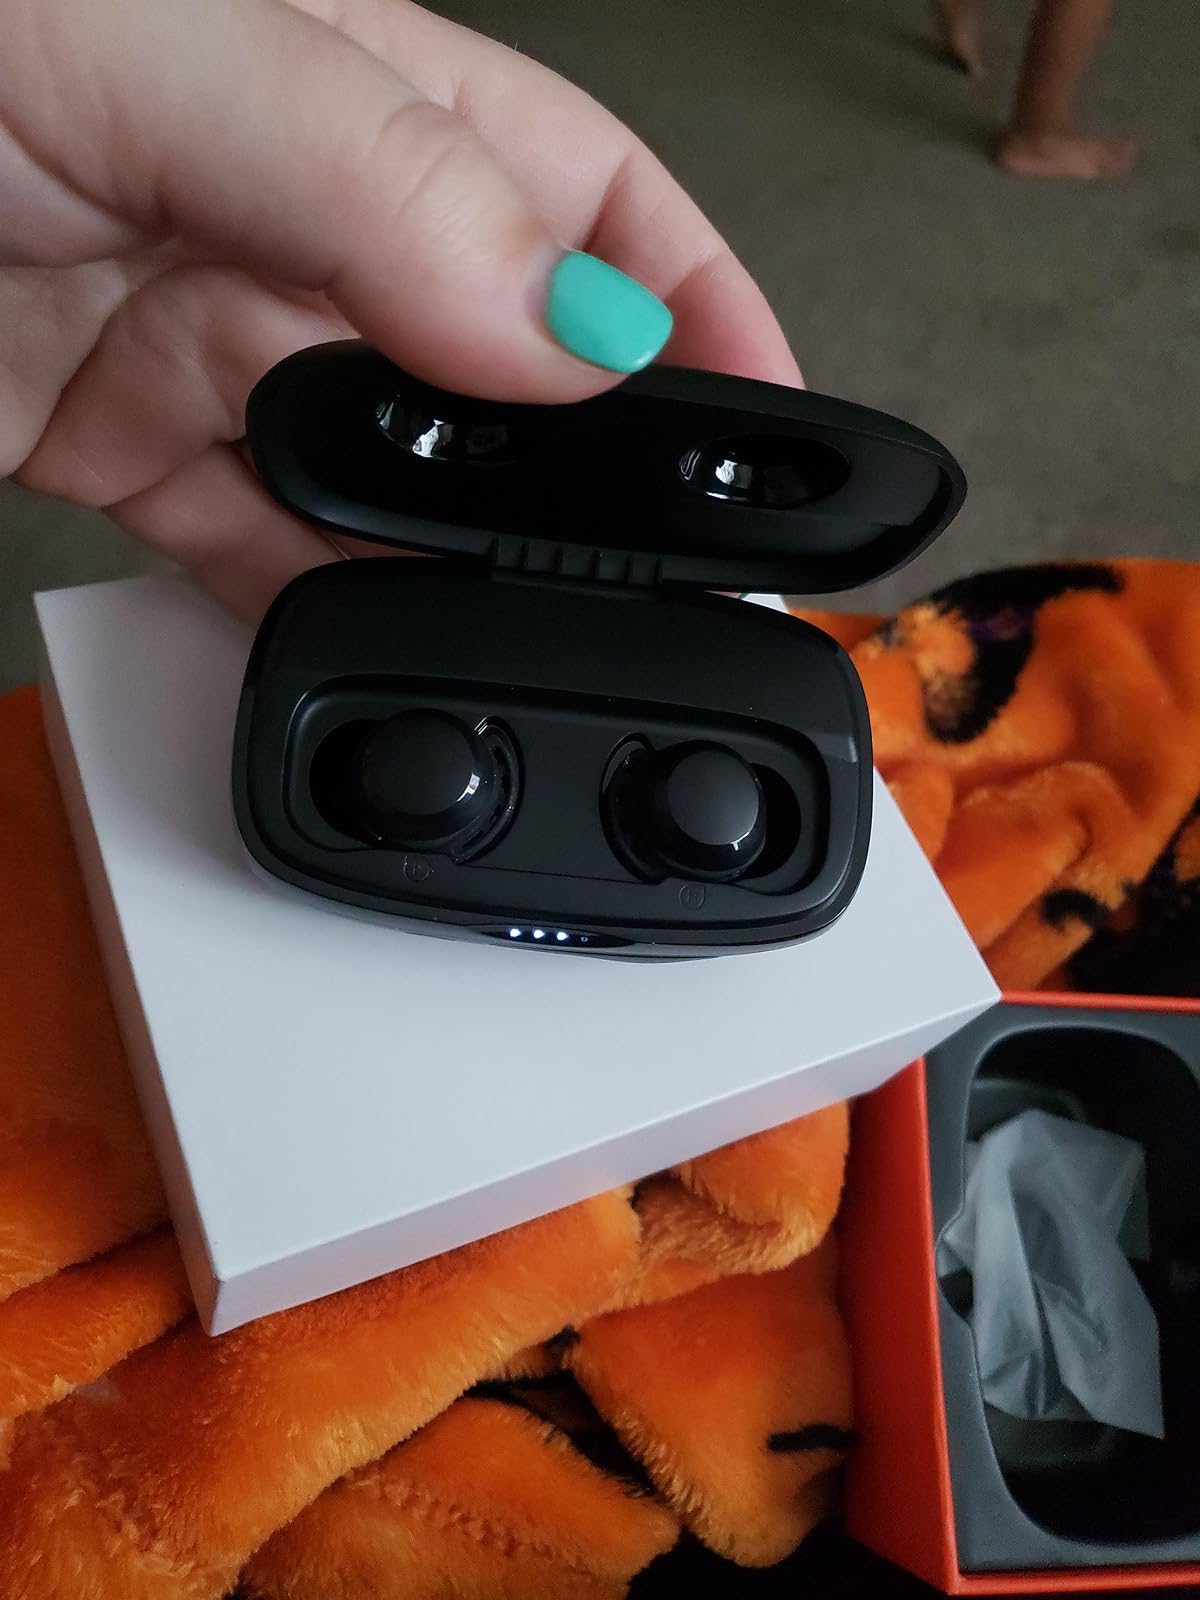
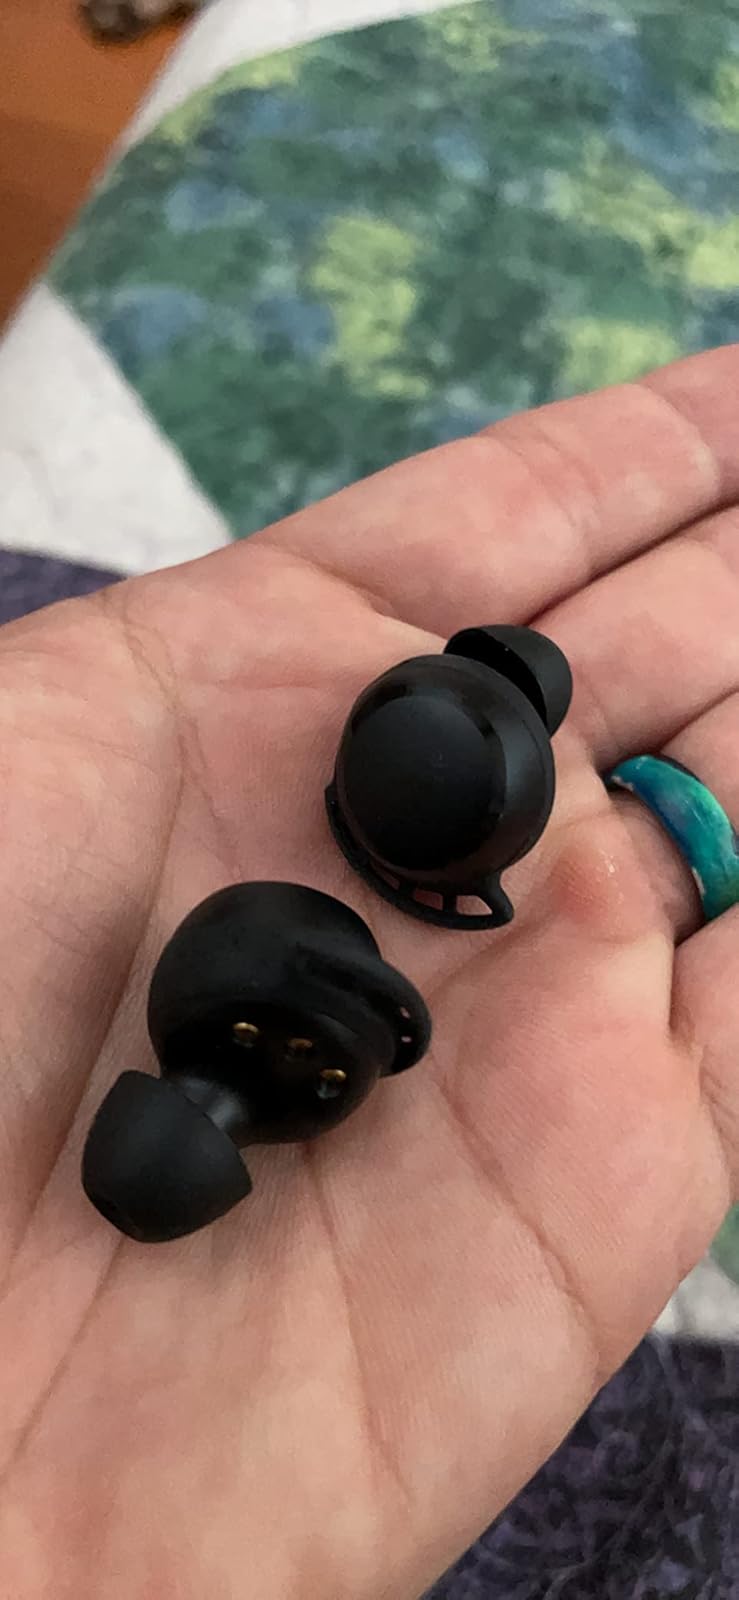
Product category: earbuds
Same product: yes